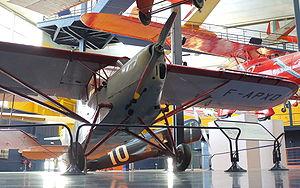
Avion d'acrobatie et utilitaire Potez 43 (1932), Musée de l'Air et de l'Espace, Paris Le Bourget (France)
Le Potez 43 est un avion monoplan construit par la société Potez au début des années 1930. Le premier vol eut lieu en juin 1932.
Suzanne Henriette Jannin, née le 28 juillet 1912 à Belleville-sur-Meuse et décédée le 10 juillet 1982 à Lille, est une résistante française, docteur en chirurgie dentaire. Elle a pris part aux opérations d'Indochine en qualité de pilote dans une unité combattante.